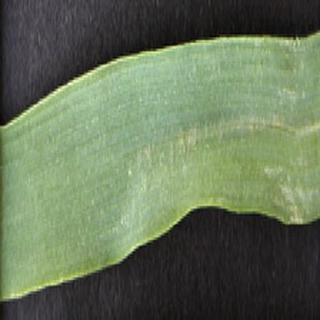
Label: healthy_wheat